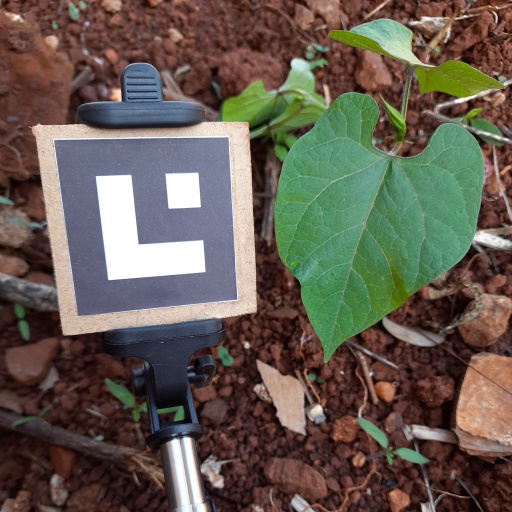
Observations: wavy surface, no eating holes, under shade